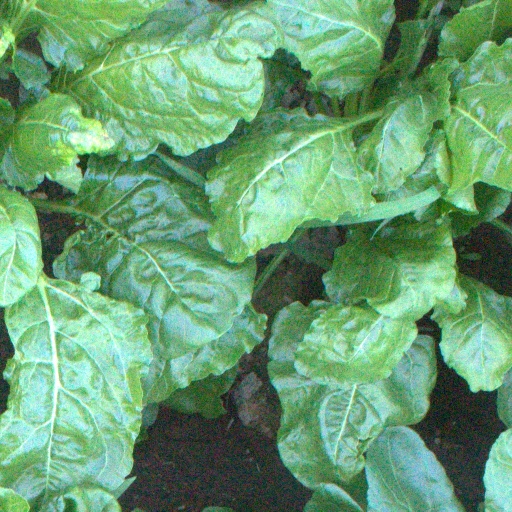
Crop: sugar beet